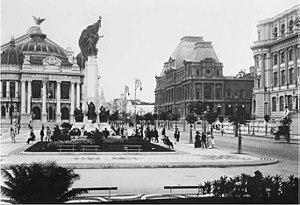
L’Avenida Rio Branco est une avenue de Rio de Janeiro.